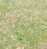
Surface type: grass